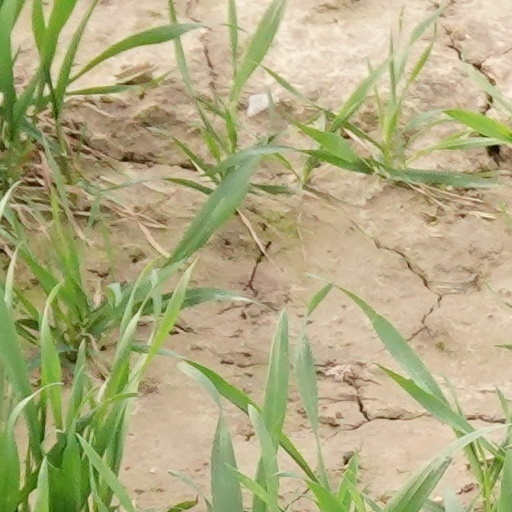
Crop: wheat